State House, Sierra Leone

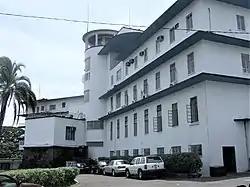

The State House is the official residence of the president of Sierra Leone. It is home to the offices of the president, senior presidential staff and associated aides. The State House is located at State Avenue, Tower Hill, in central Freetown.